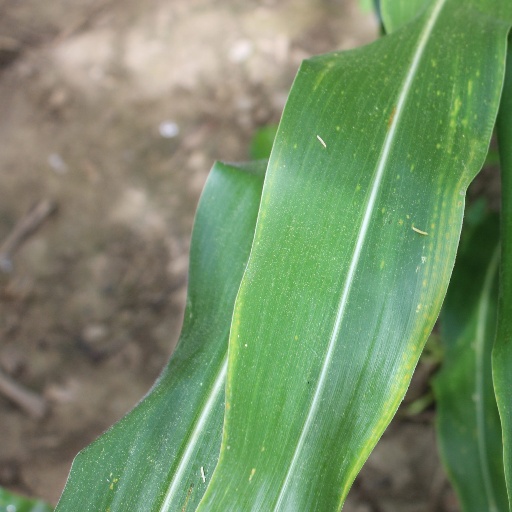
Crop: maize; corn